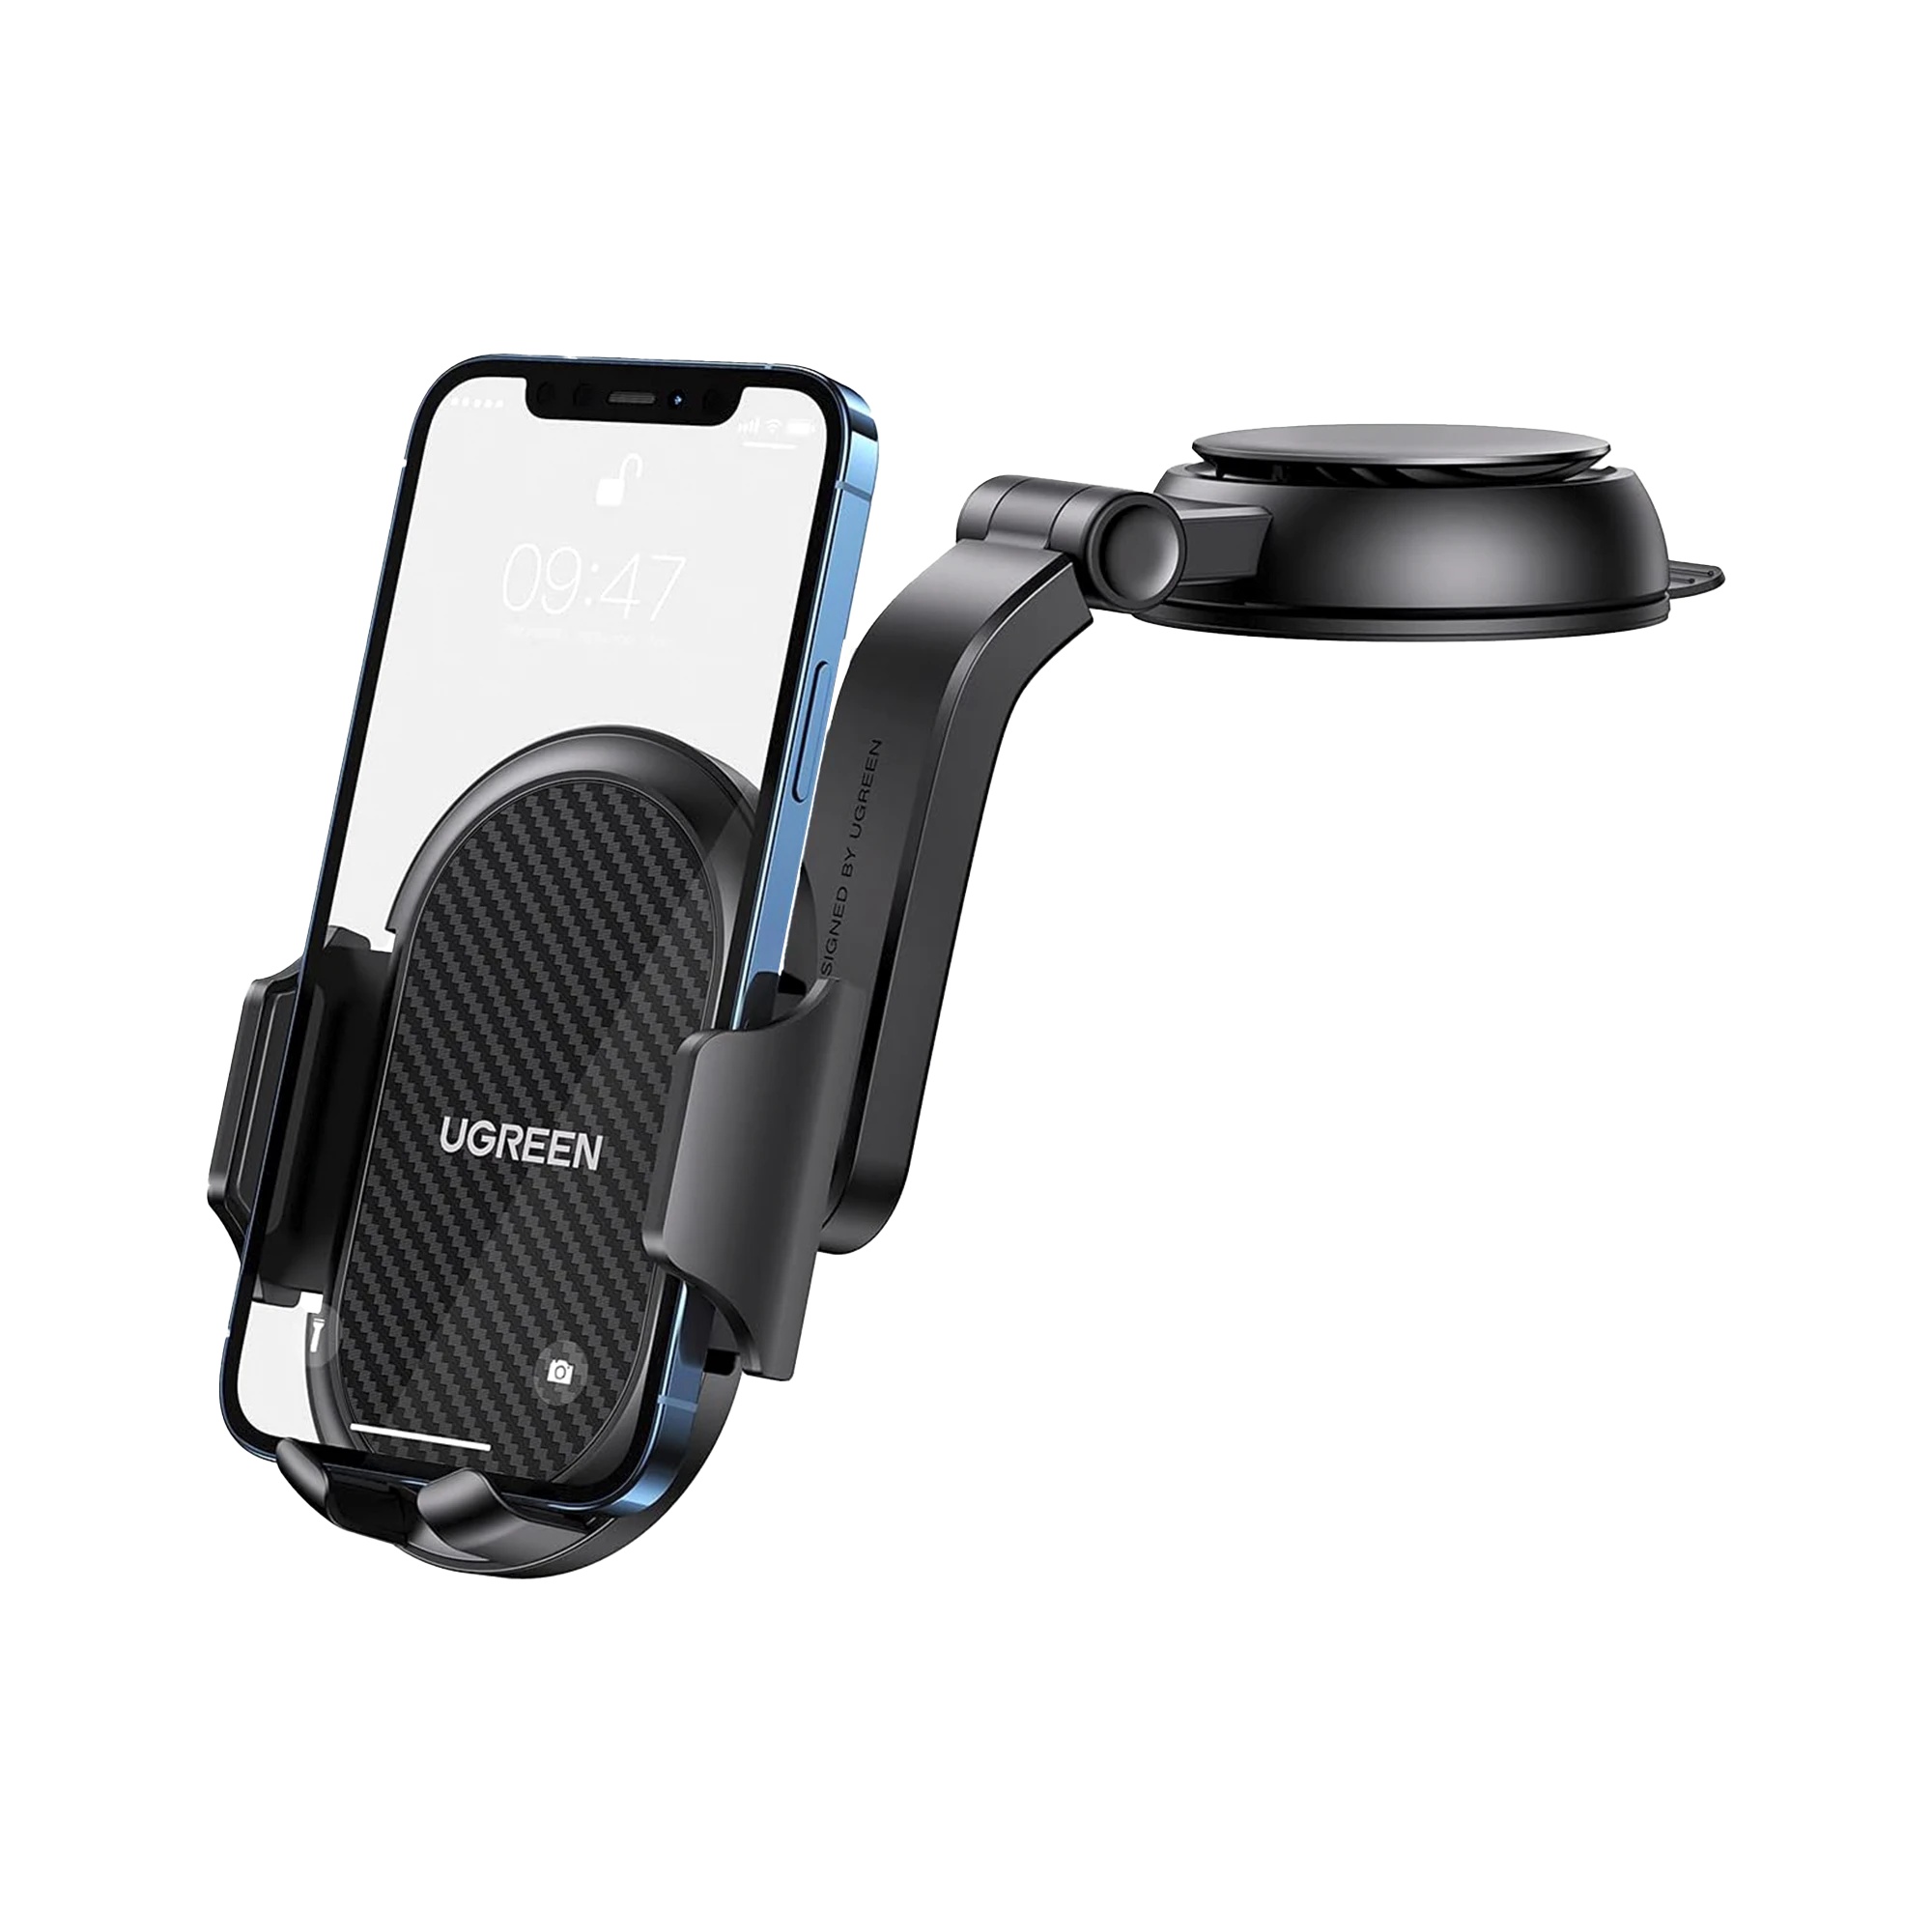
SOPORTE PARA TELÉFONO CON VENTOSA | DISEÑO EN FORMA DE CASCADA | INSTALACIÓN EN PARABRISAS O TABLERO | SEGURO DE SUCCIÓN | AJUSTE VERTICAL 220° | AJUSTE HORIZONTAL 60° | GIRA 360° | COMPATIBLE CON DISPOSITIVOS DE  4
Brand: UGREEN
Category: Vehicles & Parts > Vehicle Parts & Accessories > Motor Vehicle Electronics > Motor Vehicle Video Monitor Mounts > Windshield Mounts